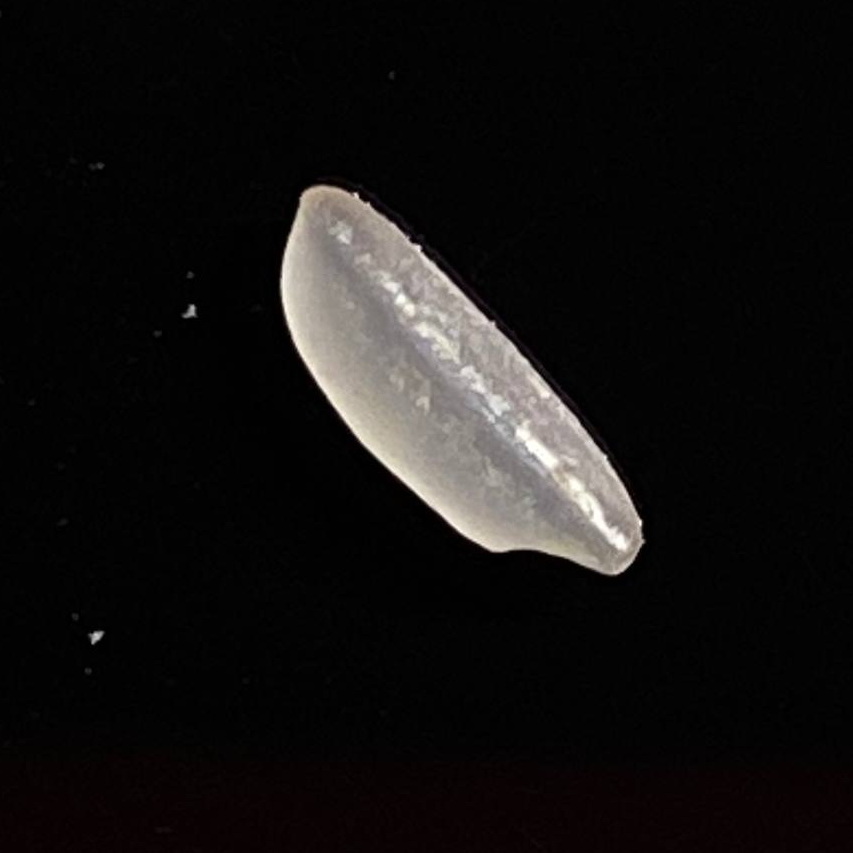
Rice variety: Katarivog